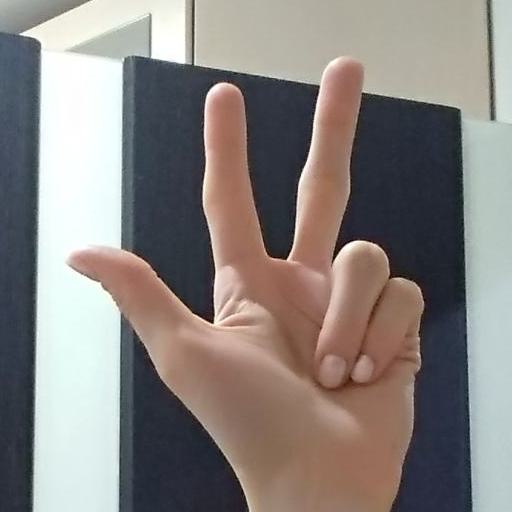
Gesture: three2